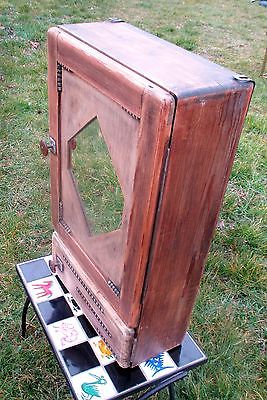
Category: cabinet